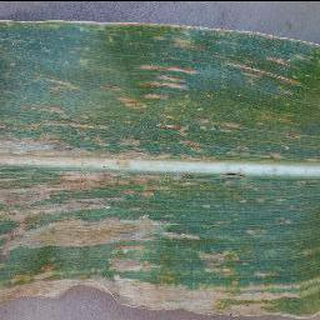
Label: corn_cercospora_leaf_spot